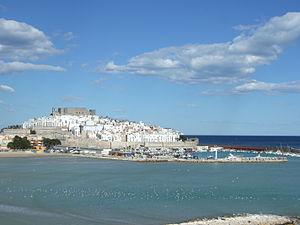
Peñíscola (Espagne).